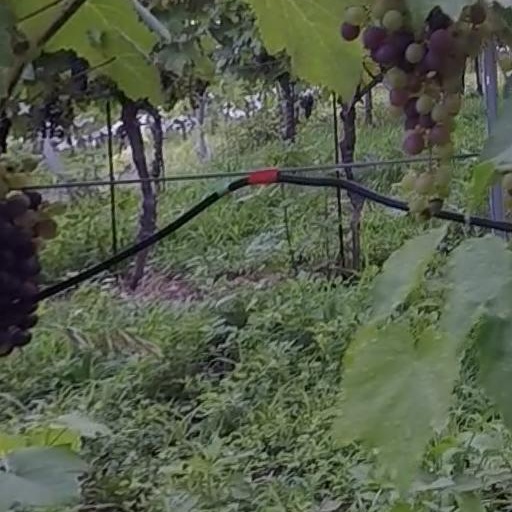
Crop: grape